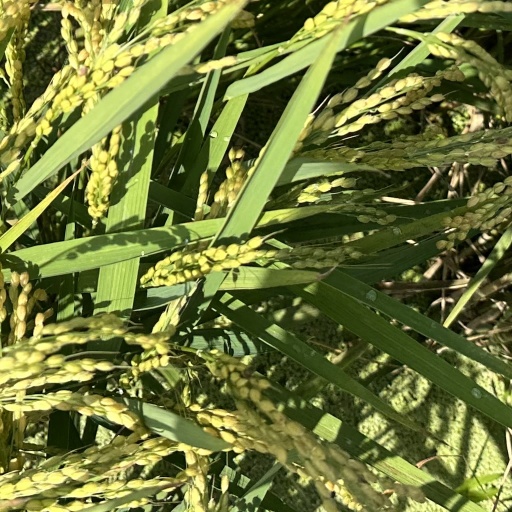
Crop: rice